Rathkeale College

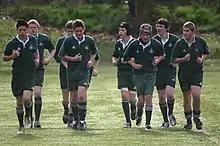
Rugby team training

Both summer and winter sport is compulsory at Rathkeale College, with a wide range of sports offered. The main summer sports are cricket and tennis, while the main winter sports are rugby, hockey and association football. Rathkeale College has sports exchanges with Christ's College, Lindisfarne College, Hutt International Boys' School, Wanganui Collegiate, Scots College and St. Patrick's College, Silverstream.